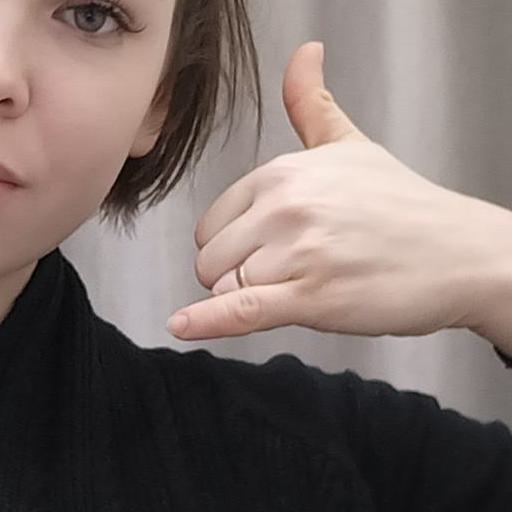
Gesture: call